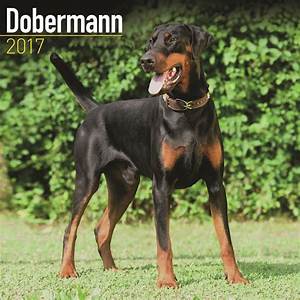
Label: dog